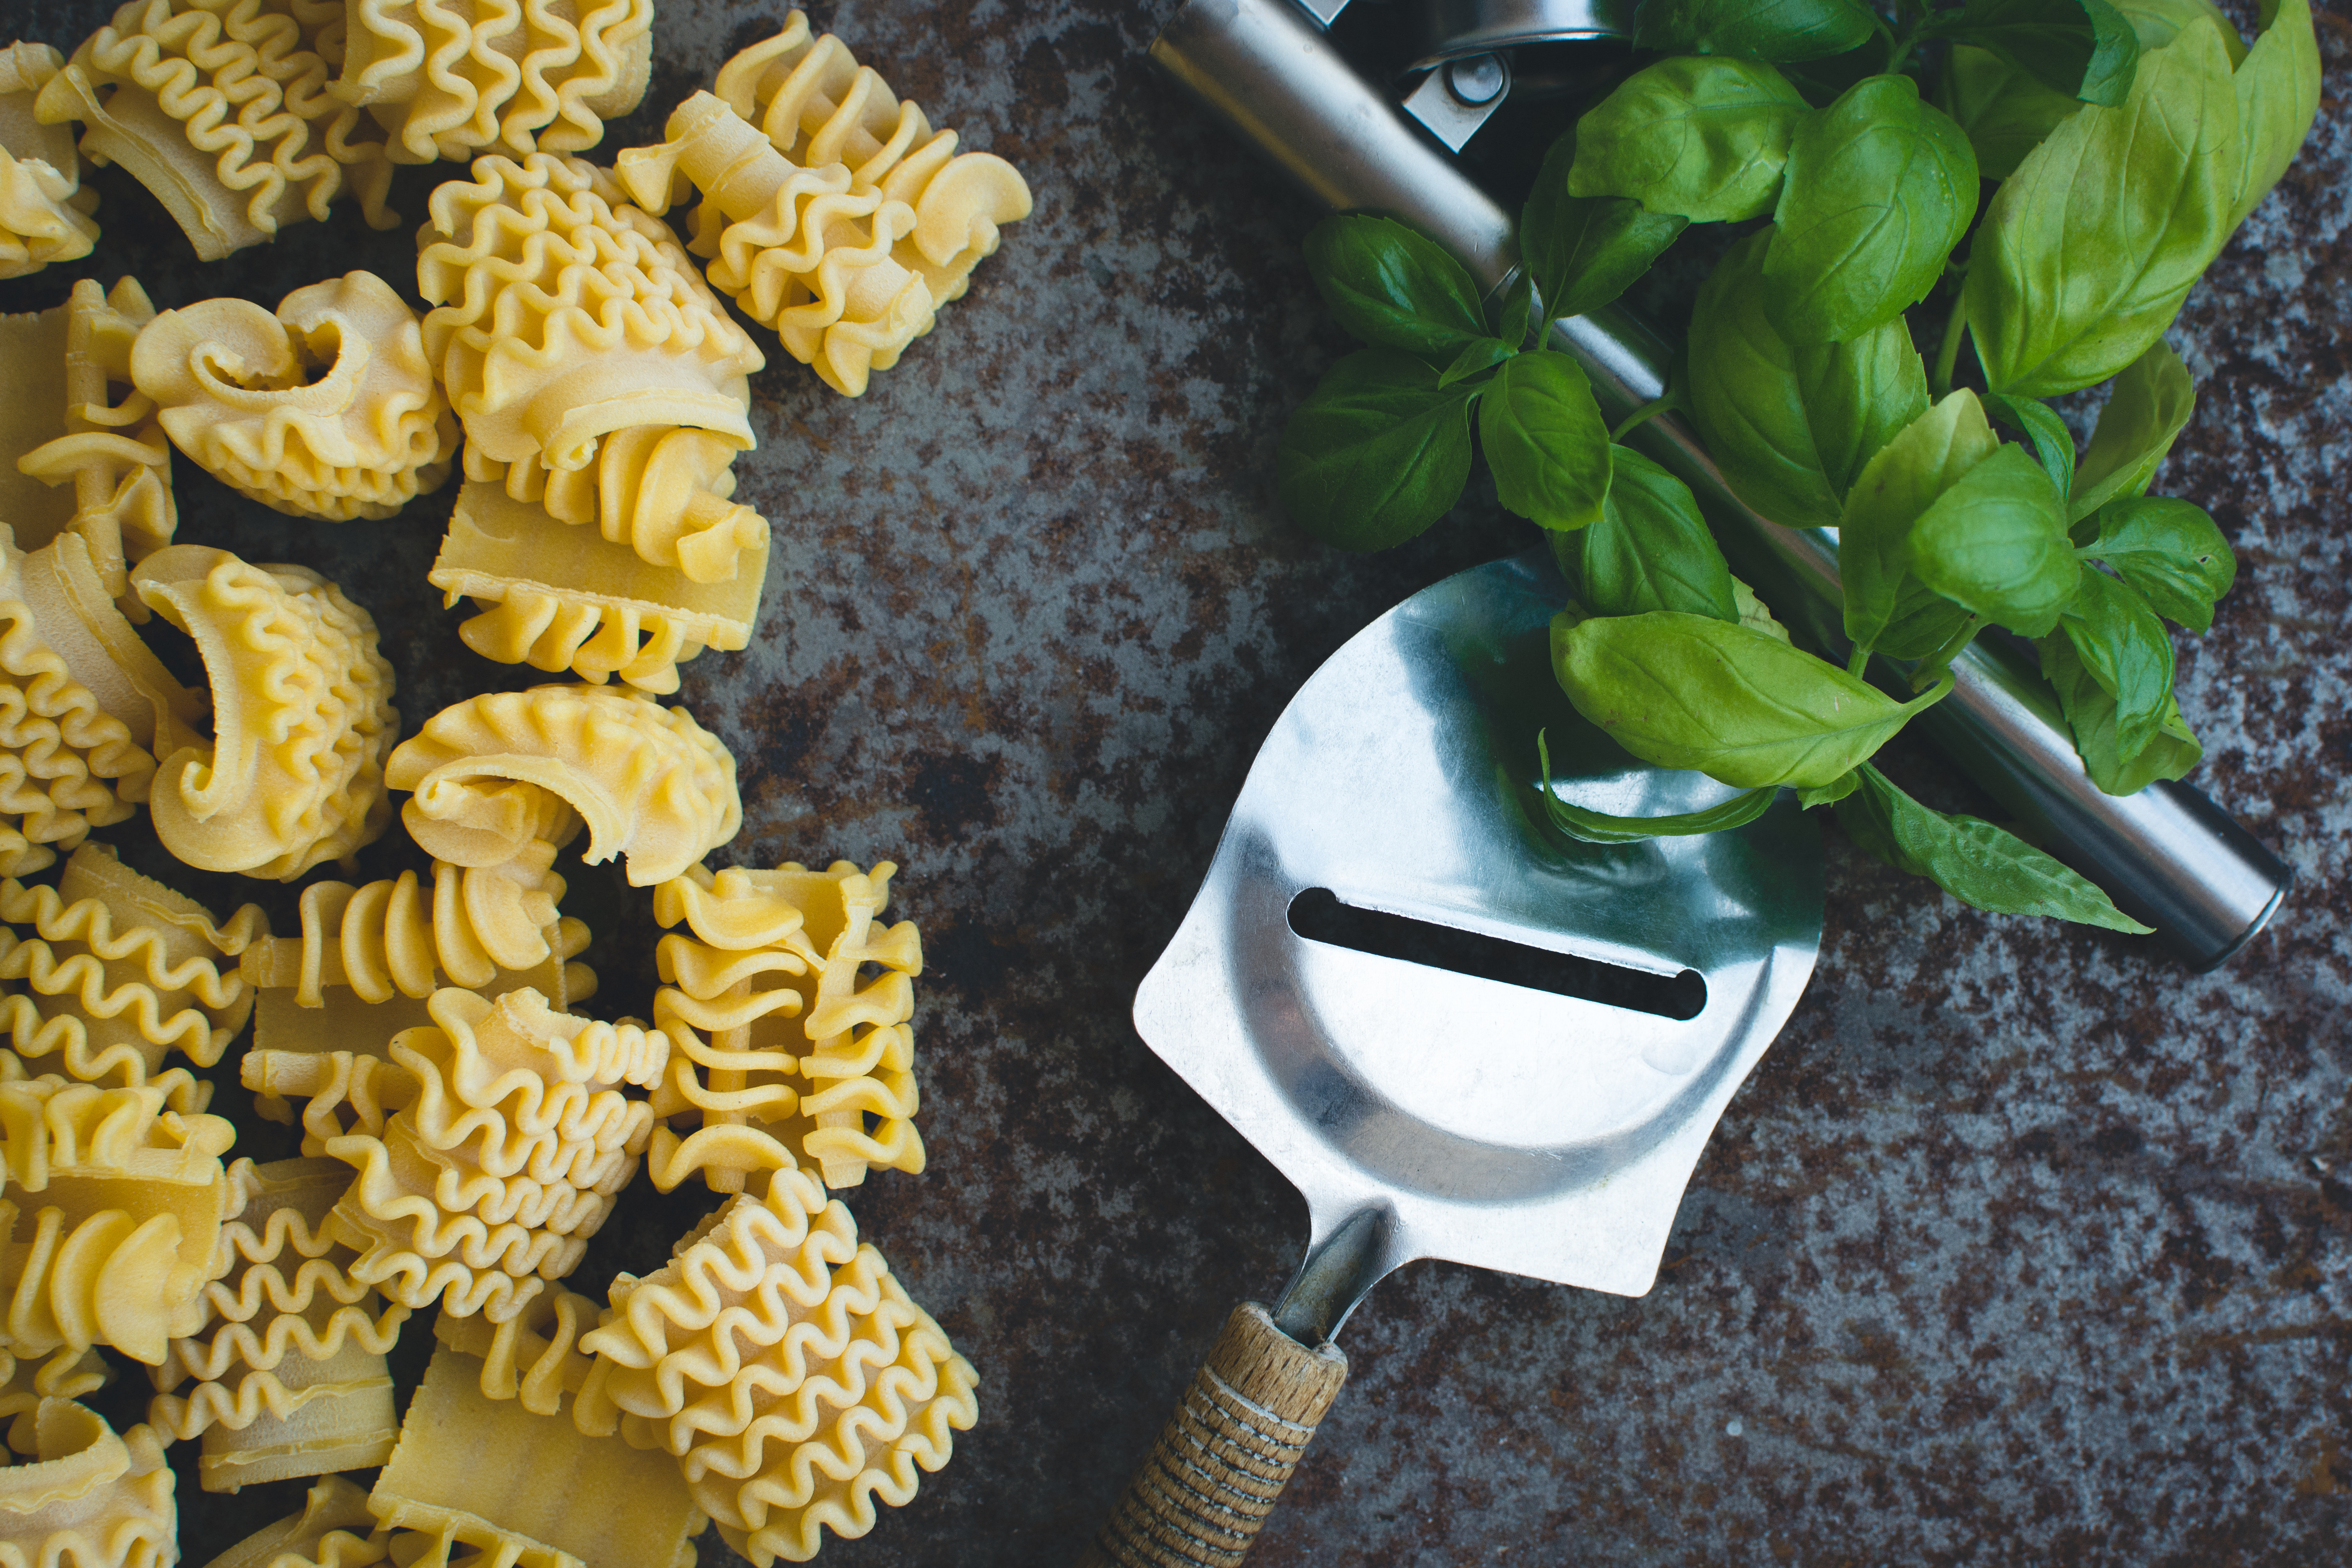
fusilli, food, rotini, cuisine, dish, vegetarian food, vegan nutrition, radiatori, cruciferous vegetables, leaf vegetable, ingredient, italian food, pasta salad, cauliflower, farfalle, pasta, vegetable, produce